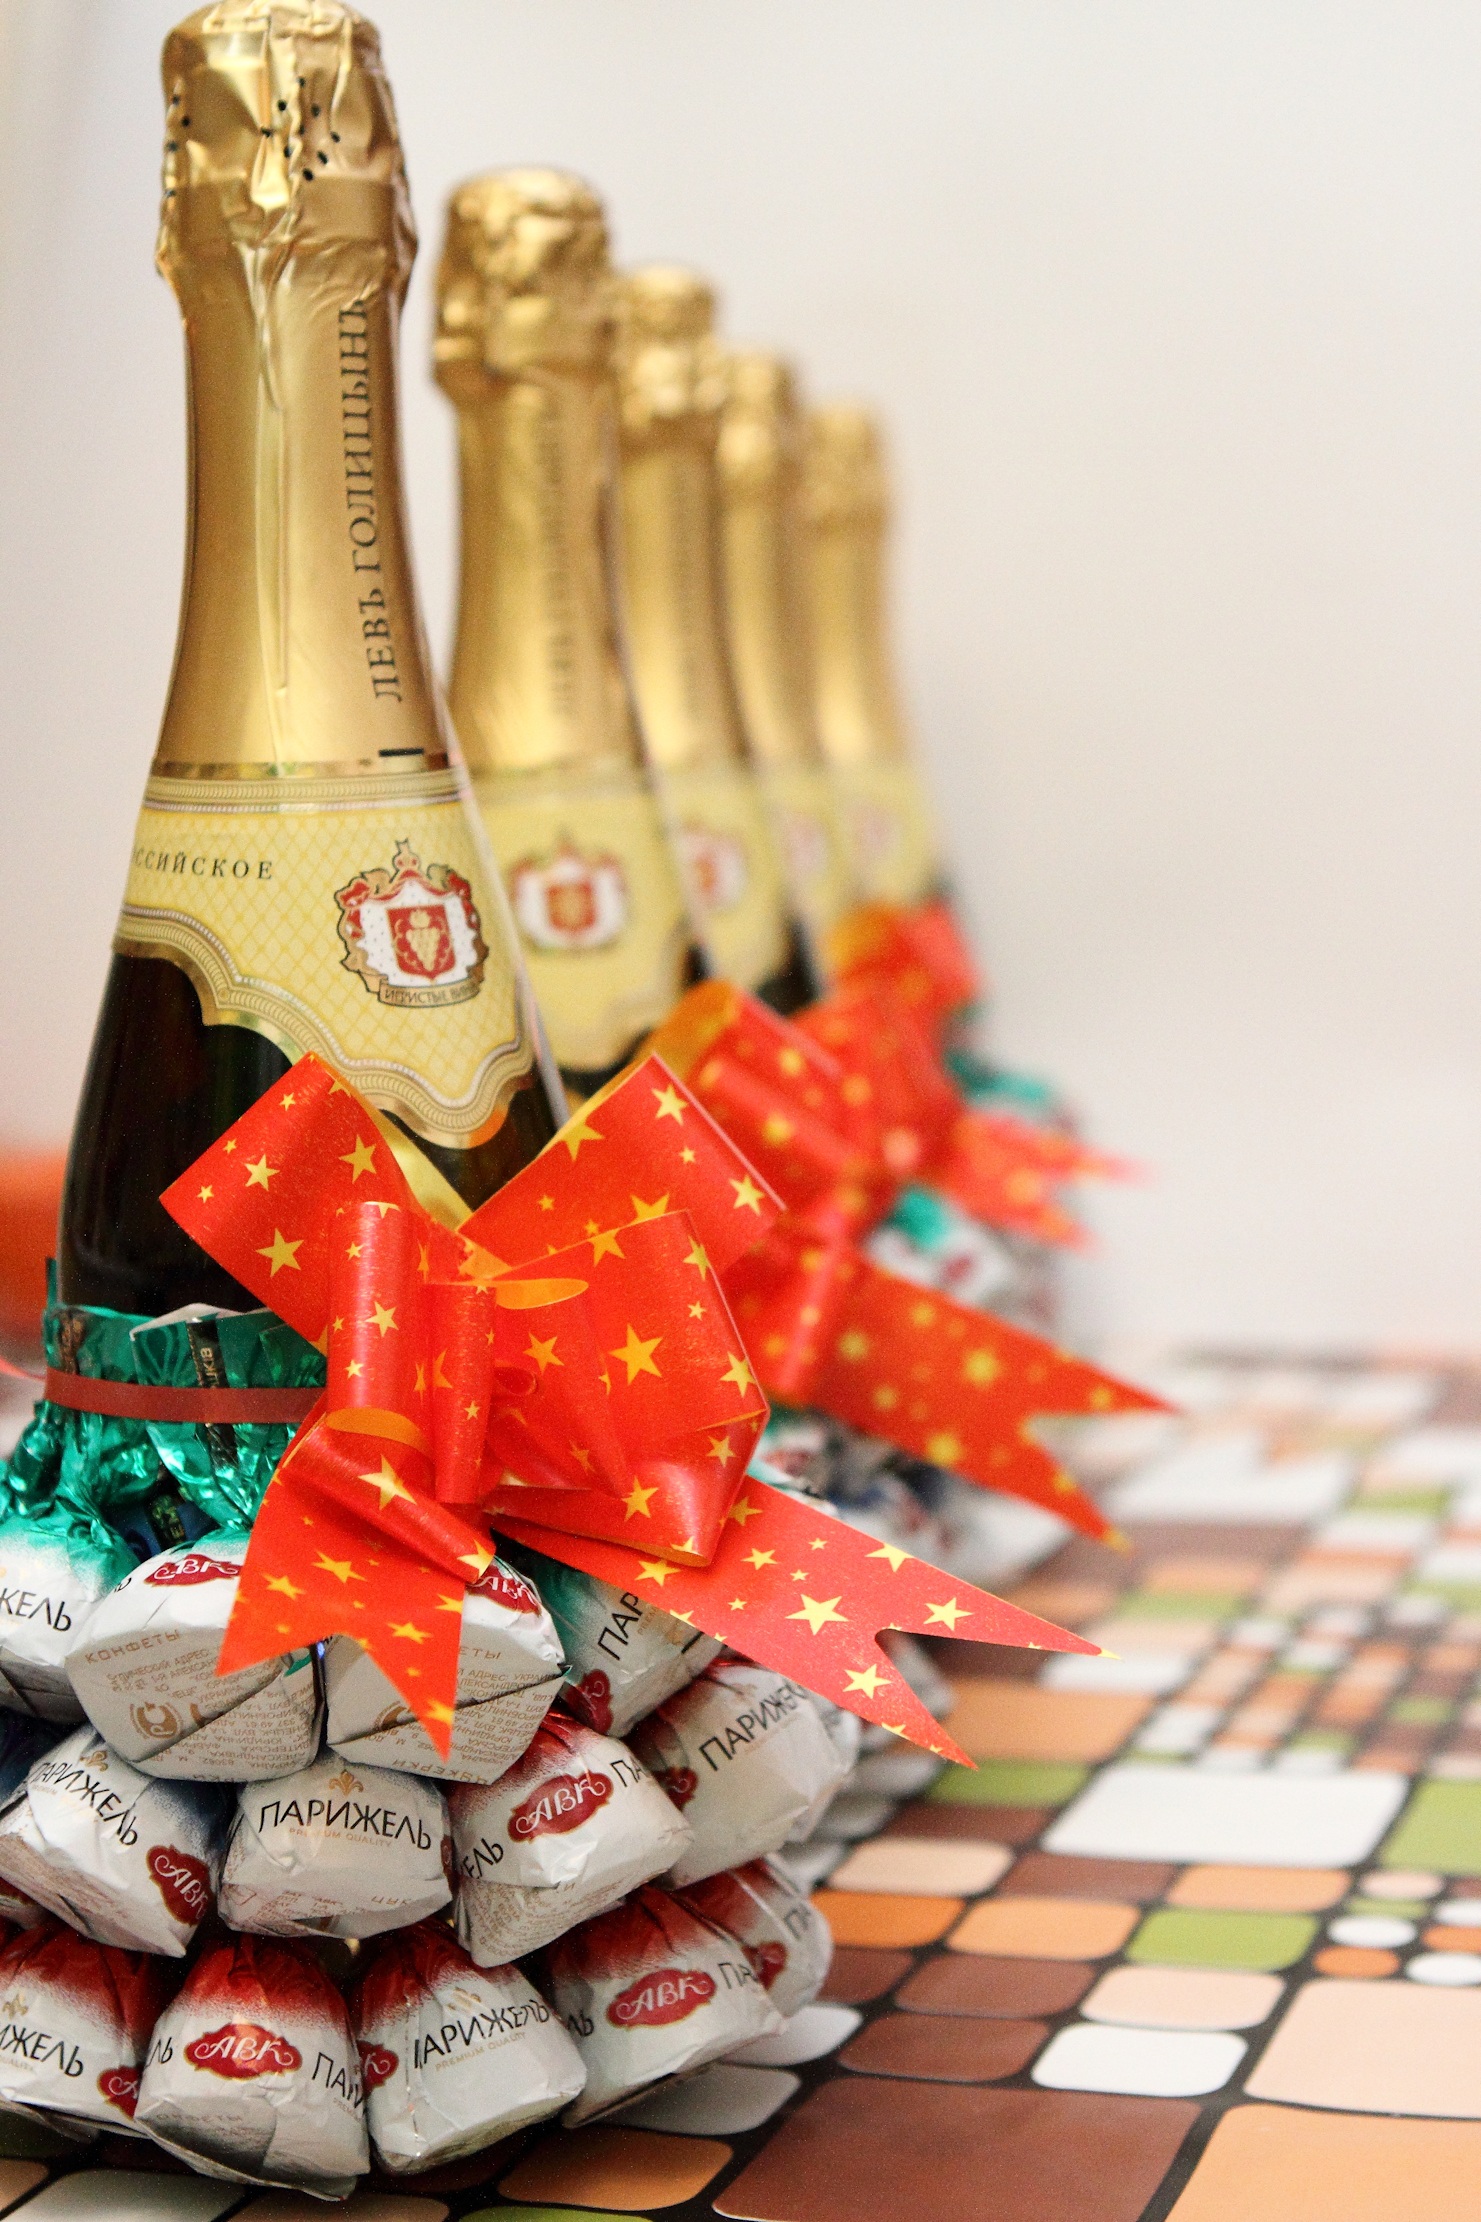
gift, food, holiday, christmas, candy, bow, champagne, flavor, new year's eve